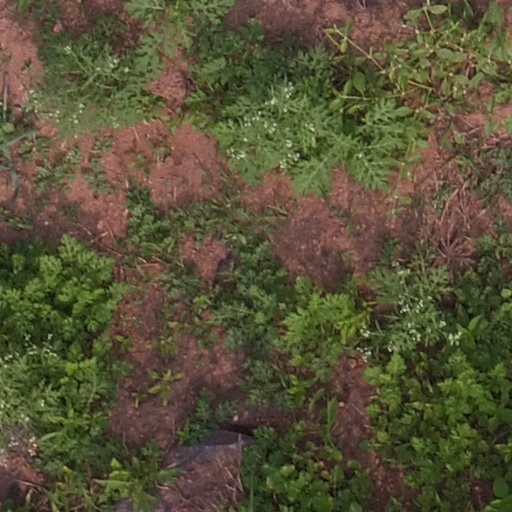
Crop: maize; corn